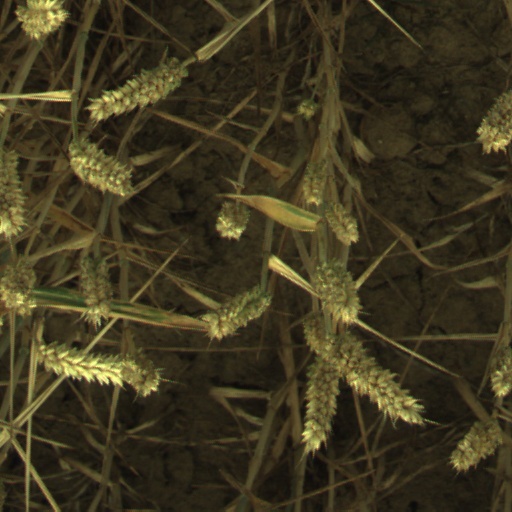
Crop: wheat